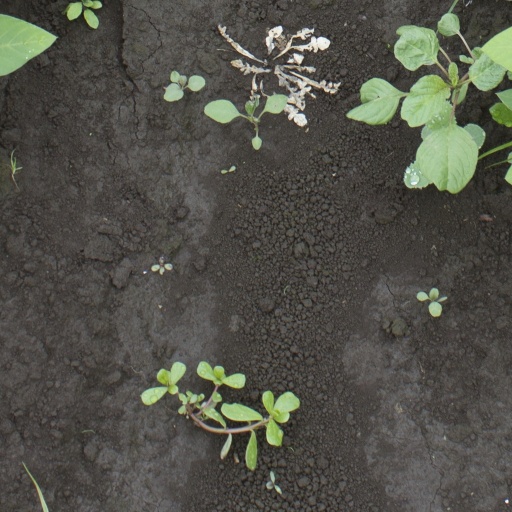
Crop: soybean